Question: How many animals are there?
Tambaya: Dabbobi nawane awajan?
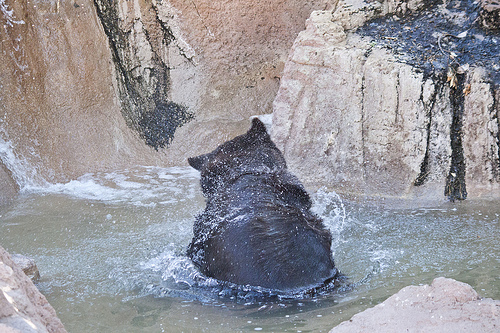
Answer: One.
Amsa: Ɗaya.